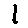
Label: 1